First Air

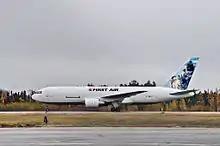
A First Air Boeing 767 at Val-d'Or Airport

The airline was founded at Ottawa International by Canadian aviation pioneer Russell (Russ) Bradley and started operations as Bradley Flying School in 1946, changing the name in 1950 to Bradley Air Services, concurrent with a move to Carp Airport, and is still registered under that name. First Air started scheduled operations in 1973, between Ottawa and North Bay. This service was operated with an eight-seat passenger plane.